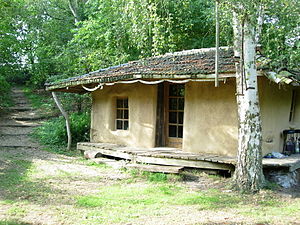
Permakultur
Lerklinet halmhus i Holland. Et eksempel på praktisk permakultur: lokal arbejdskraft, lokale materialer, ringe miljøbelastning, høj ressourcebevidsthed.
Permakultur eller Permanent Agriculture betyder "vedvarende kultur". Begrebet stammer fra et planlægningssystem for jordbrug, hvor man arbejder med forudsætninger for en vedvarende dyrkning. Dvs. at monokulturelle systemer erstattes af polykulturel opbygning af produktion, bosætninger og forsyninger. Det hele sker på baggrund af naturlige mønstre. Begrebet bruges desuden i forbindelse med design af boliger og bymiljøer, som kan indpasses i naturlige mønstre.